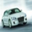
Label: automobile